CONAVIGUA

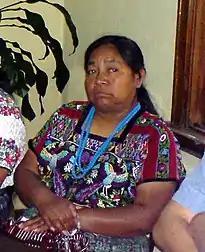
Rosalina Tuyuc

Rosalina Tuyuc was born in Chimaltenango, Guatemala, in 1956. At a young age, Tuyuc began her work with the Indigenous community as she aided underprivileged women who were not provided with the ability to further themselves. This resonated with Tuyuc as she did not receive an education past the sixth grade due to her duties as the eldest daughter. In her adult life, she served as an auxiliary nurse which persuaded her into becoming an activist for Indigenous women. To assist these women, Tuyuc organized and established the CONAVIGUA, making it one of Guatemala's fastest growing activist organization led by women. She served as the general coordinator for CONAVIGUA since its founding in 1988.